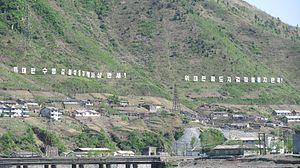
Sakju est un arrondissement du Pyongan du Nord en Corée du Nord situé le long du Yalou qui forme la frontière avec la Chine.